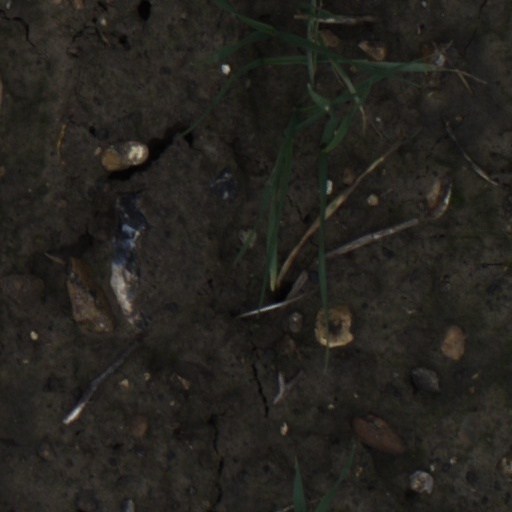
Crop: wheat